Mian Muhibullah Kakakhel

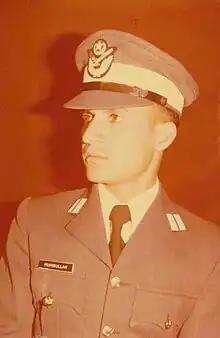
Kakakhel as a flight lieutenant in Pakistan Air Force

Kakakhel spent some time in the Pakistan Air Force as a flight lieutenant before starting his law practice, having already completed his LLB from Karachi University so started his own practice in 1985.